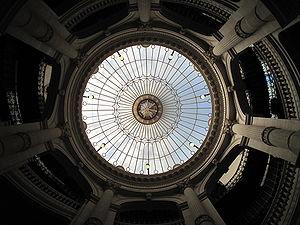
Verrière du siège central du Crédit Lyonnais
Le siège central du Crédit lyonnais est un monument de l'architecture commerciale parisienne du dernier quart du XIXᵉ siècle. Il est situé dans le quadrilatère formé par le boulevard des Italiens, la rue de Gramont, la rue du Quatre-Septembre et la rue de Choiseul dans le 2ᵉ arrondissement de Paris.